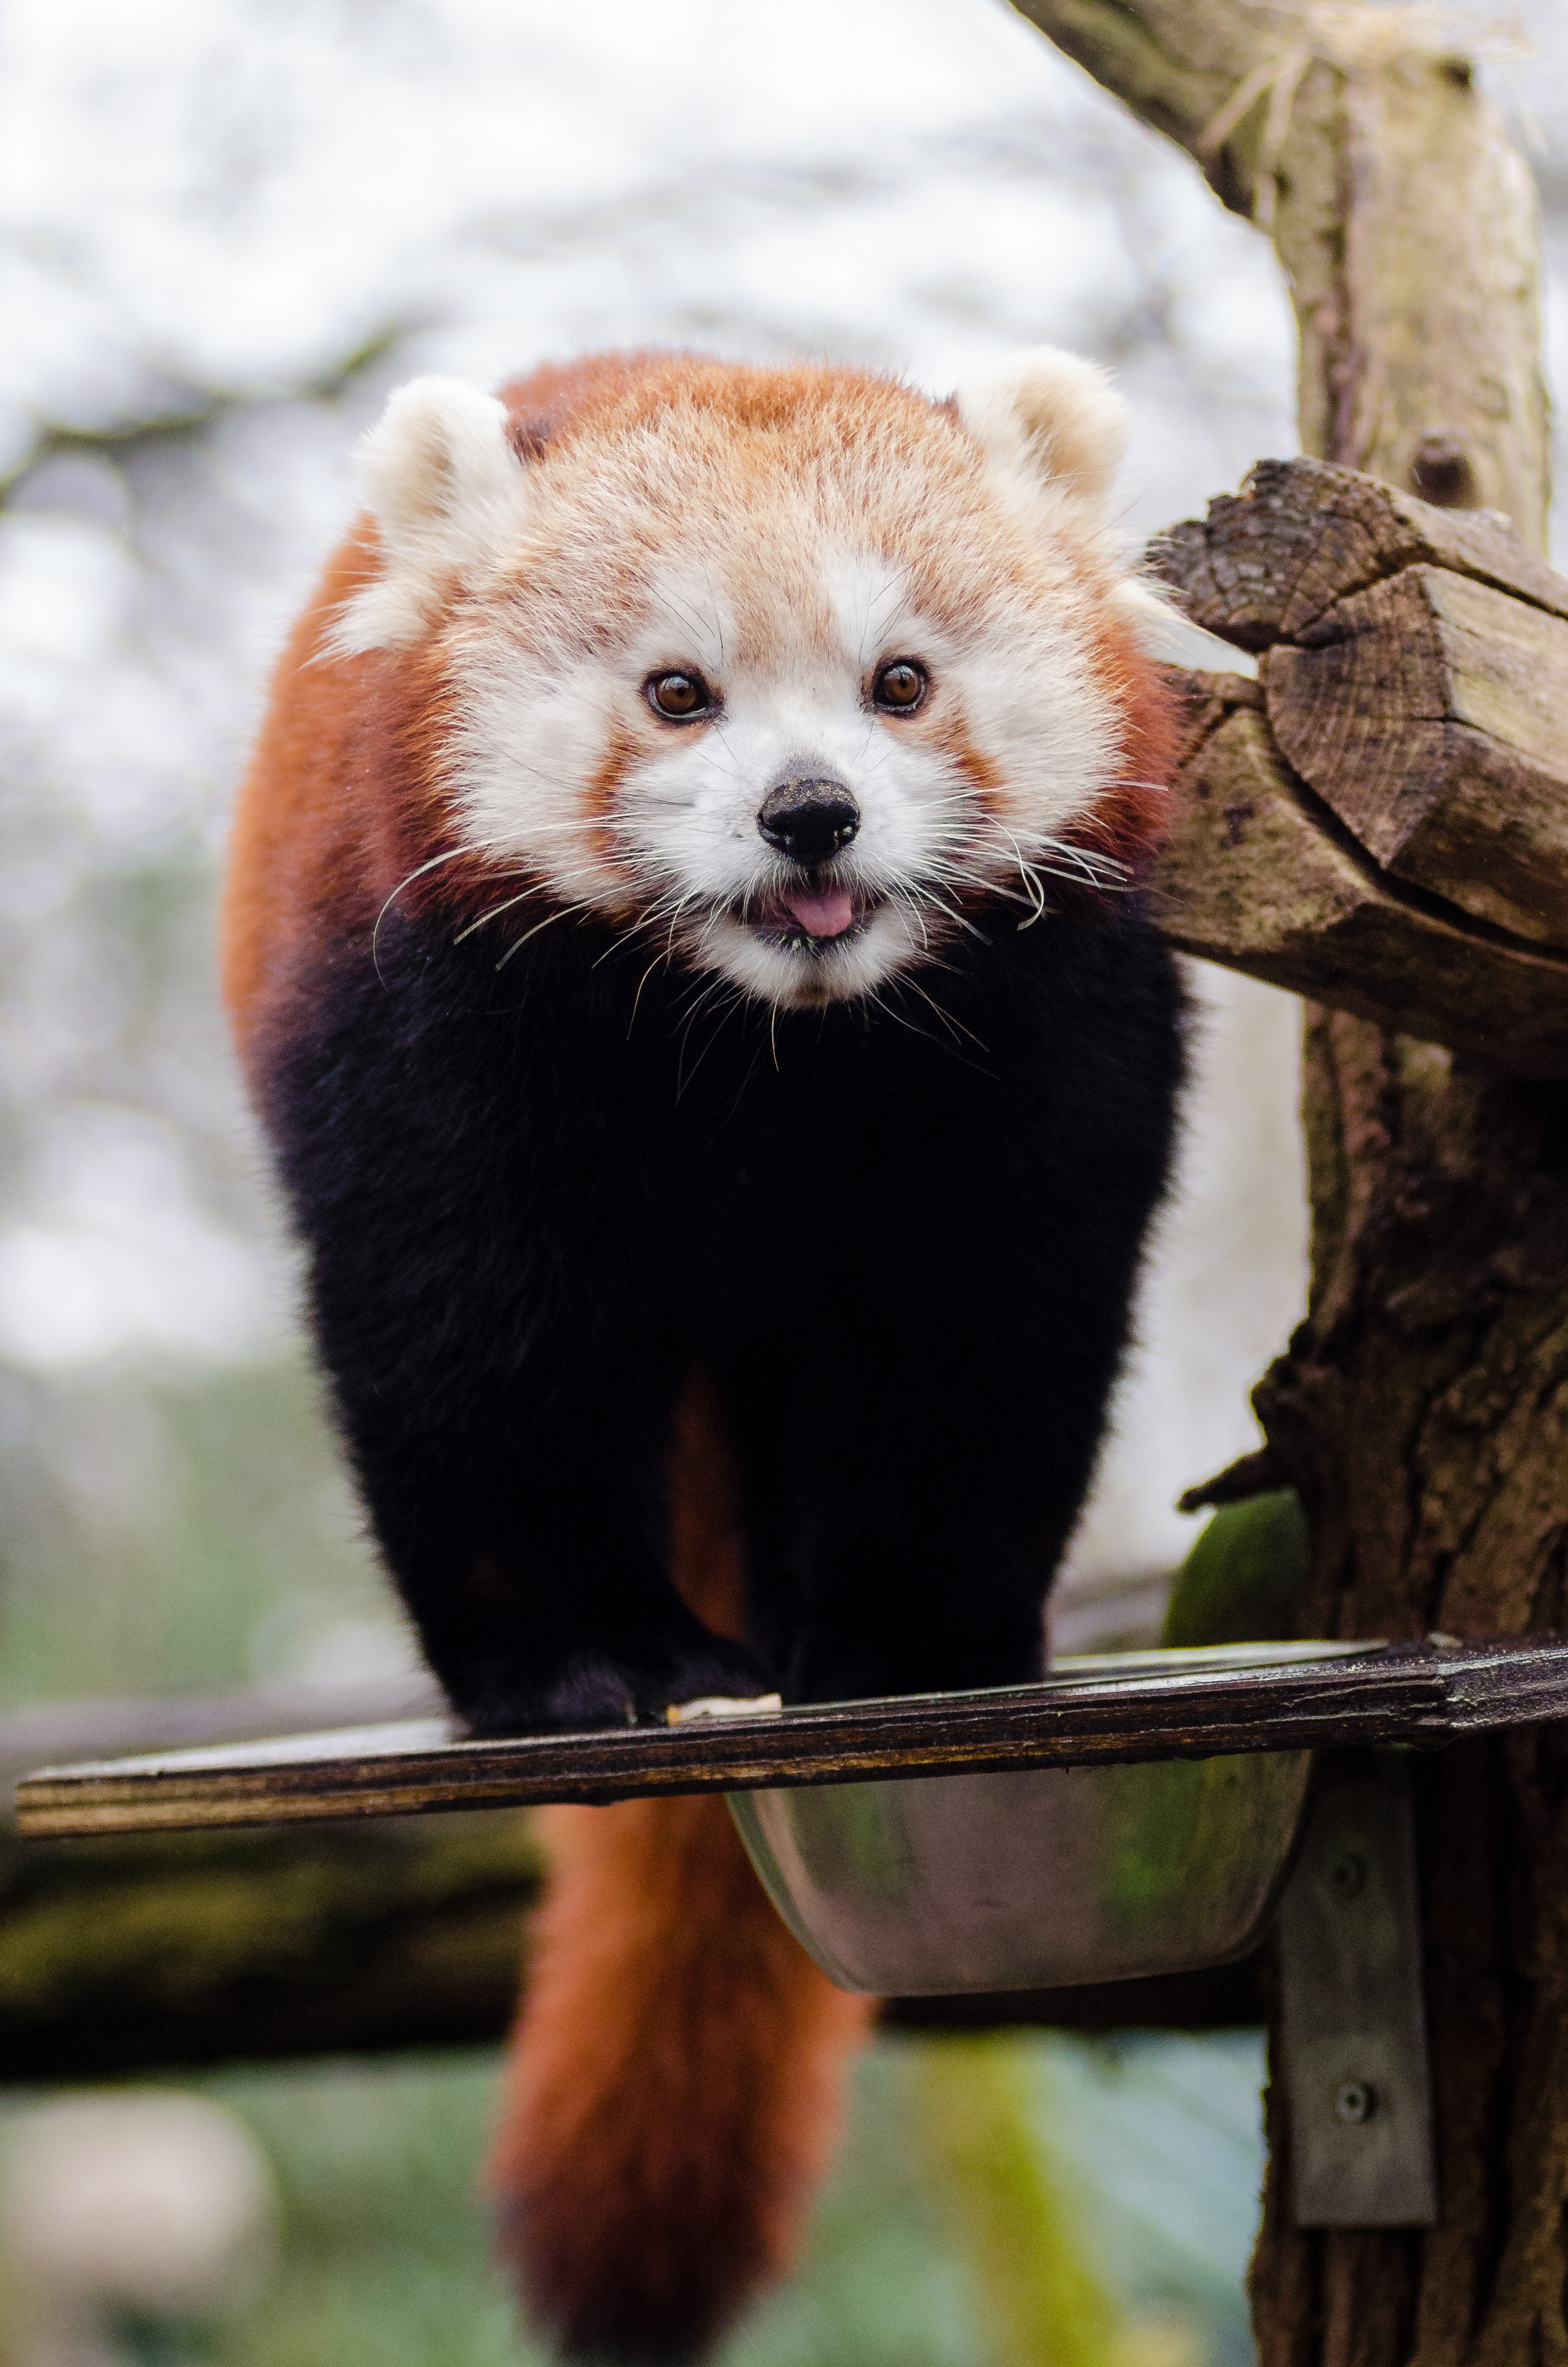
tree, nature, bokeh, vintage, sweet, fall, feet, animal, cute, female, wildlife, zoo, fur, orange, young, green, high, red, foot, autumn, mammal, nikon, fauna, red panda, panda, 2015, face, nose, paw, tail, animals, ears, endangered, vertebrate, germany, deutschland, herbst, natur, paws, tier, iso, fell, gesicht, baum, adorable, bamboo, d7000, roter, kleiner, niedlich, sues, suess, species, bedrohte, tierart, tierpark, weiblich, jungtier, jung, ohren, schwanz, nase, bedroht, ailurus, fulgens, mozilla, firefox, wochenende, weekend, gr n, s s, giant panda, dog breed group, polecat